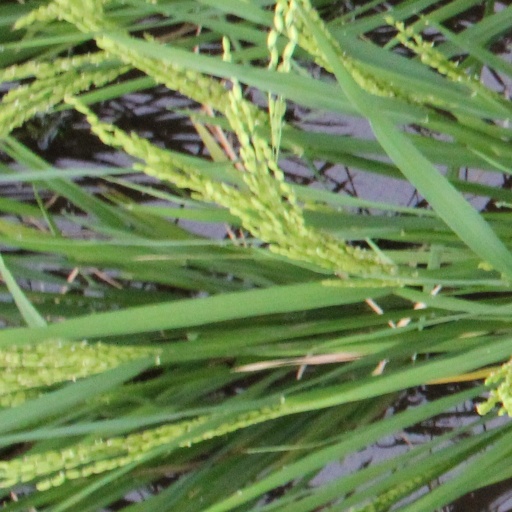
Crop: rice